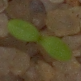
Label: scentless_mayweed